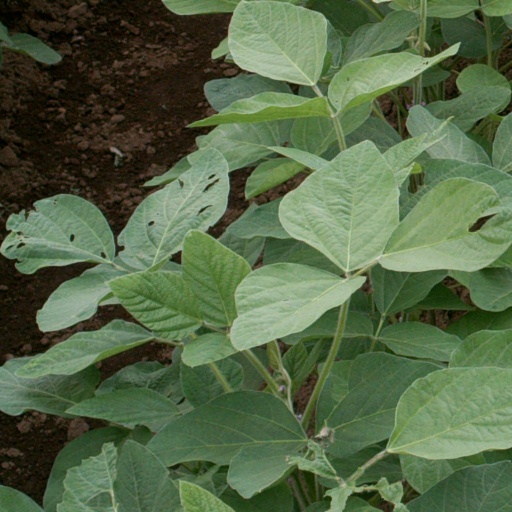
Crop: soybean